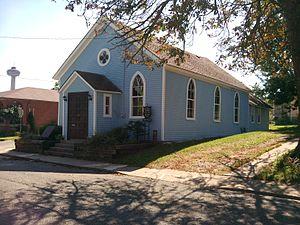
Cet article recense les lieux patrimoniaux de la municipalité régionale de Niagara inscrits au répertoire des lieux patrimoniaux du Canada, qu'ils soient de niveau provincial, fédéral ou municipal.